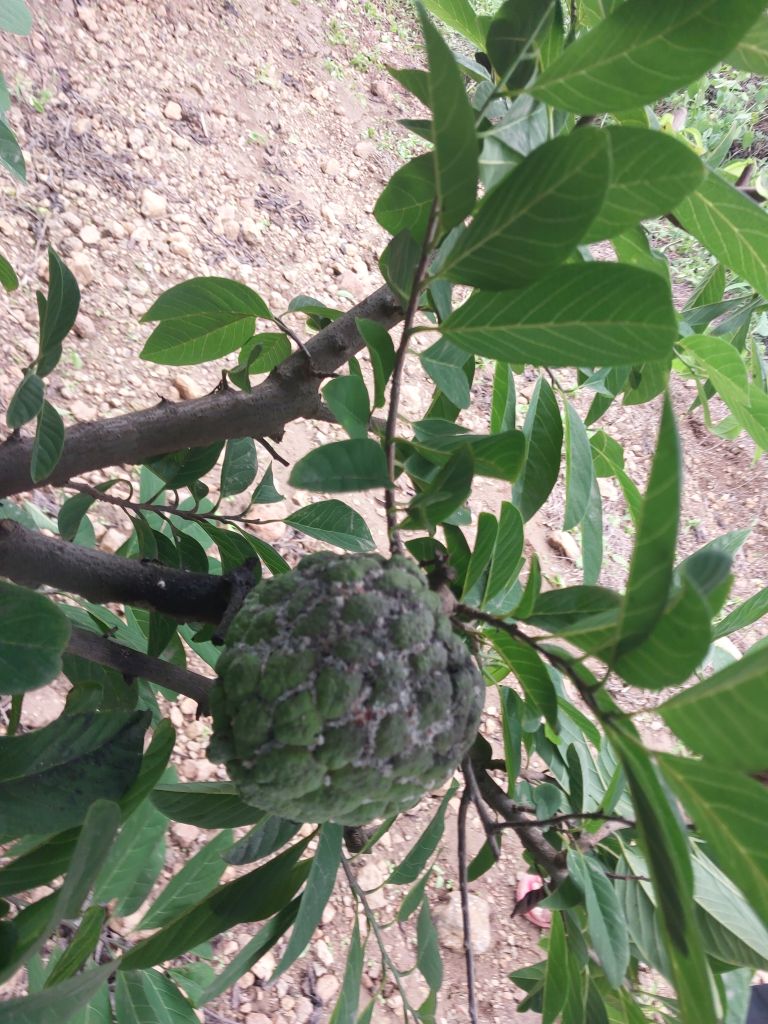
Disease label: Mealy Bug